Fort Griswold

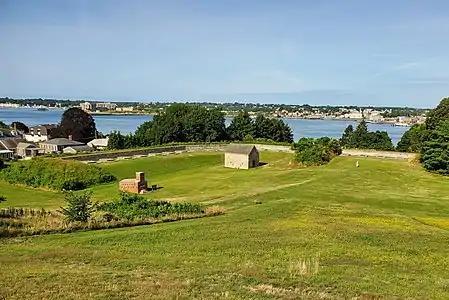
Lower Battery of Fort Griswold, 16 July 2020

The State of Connecticut has owned and operated the site as Fort Griswold Battlefield State Park since 1953. This includes the restored earthwork battery, cannons, and a shot furnace and powder magazine. The grounds include several monuments and memorials to state residents who fought in different wars: